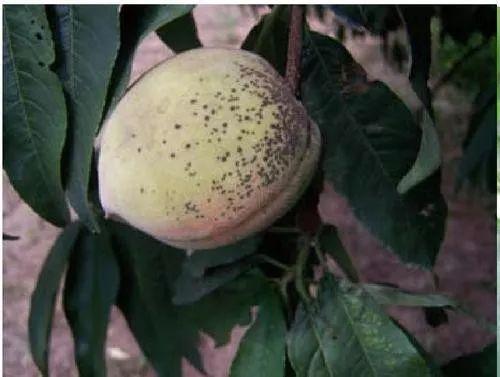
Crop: apple
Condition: scab